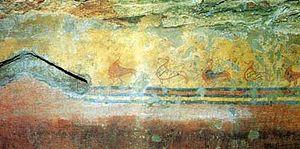
Anonyme, fresque de la tombe des Canards (Tomba delle anatre), près de Véies, Italie.
L'esthétique étrusque montre une stylisation et une simplification de la représentation humaine, principalement dans la statuaire étrusque. Elle dénote un désintérêt pour les proportions anatomiques, impliquant un choix plus symbolique, esthétique que le simple réalisme. Elle se distingue en cela de la statuaire grecque de la période archaïque, qui lui est contemporaine, et de la statuaire romaine qui lui succédera.
L'art étrusque est l'art produit par la civilisation étrusque du IXᵉ au Iᵉʳ siècle av. J.-C..
La peinture étrusque représente une des manifestations les plus élevées de l’art et de la civilisation étrusque. Elle a une importance considérable pour le fait qu’il s’agit du plus important exemple de l’art figuratif pré-romain, et même le premier chapitre de la peinture italique et italienne, précédé en Europe par la peinture minoenne et mycénienne, et contemporain de la peinture grecque. Grâce aux heureuses découvertes relatives surtout à la peinture funéraire, la peinture étrusque constitue aujourd’hui le plus important patrimoine pictural de l’humanité relatif à l’Antiquité.
La tombe des Canards est une tombe étrusque de la période orientalisante située dans la localité de Riserva del Bagno près de l'antique ville de Véies dans la province de Rome.